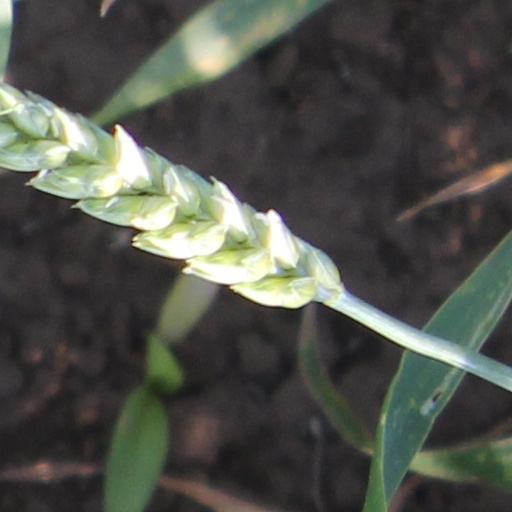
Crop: wheat